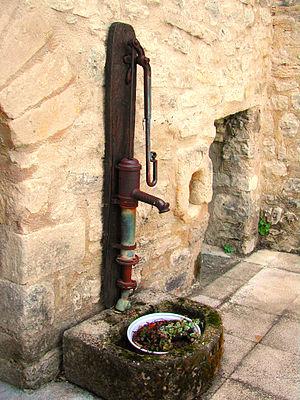
Vieille pompe à Aubenas les Alpes